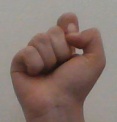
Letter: fa